Postage stamps and postal history of the British Cameroons

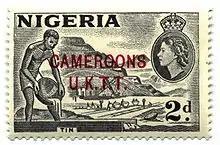
A 2d postage stamp of British Cameroons (1953)

The postal history of the British Cameroons falls into two essential parts: the occupation of German Kamerun by Anglo-French forces in 1915, when German Colonial stamps were issued with an overprint and surcharge; and the situation following a 1961 plebiscite, after which the former British Cameroons, was divided between Cameroon and Nigeria.